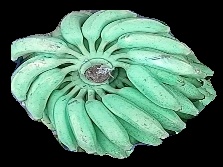
Variety: elakki-bale
Grade: grade1